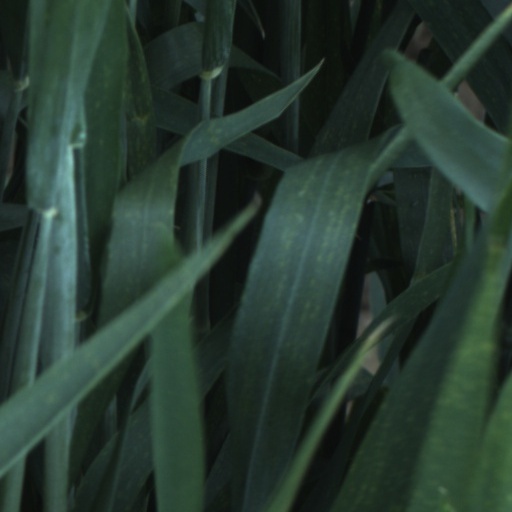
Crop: wheat